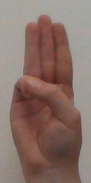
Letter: thaa